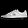
Label: Sneaker